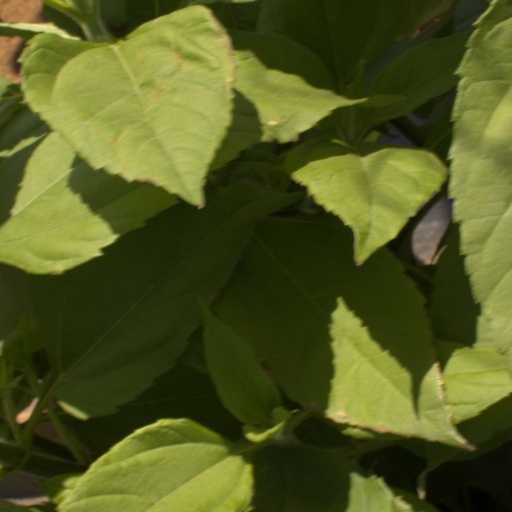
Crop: Jerusalem artichoke